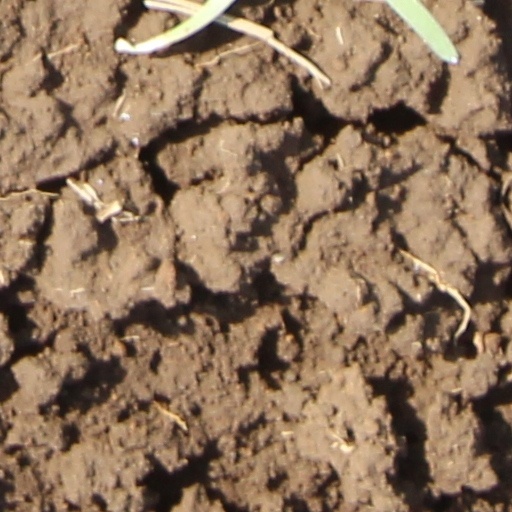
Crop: wheat